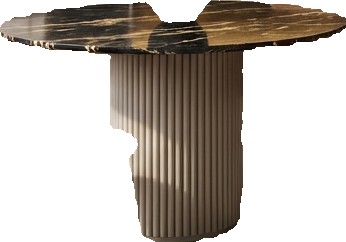
Surface category: table